Tokomaru Bay

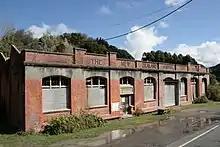
Former New Zealand Shipping Company store

Tokomaru Bay had a population of 483 in the 2023 New Zealand census, an increase of 39 people (8.8%) since the 2018 census, and an increase of 51 people (11.8%) since the 2013 census. There were 237 males and 246 females in 183 dwellings. 1.2% of people identified as LGBTIQ+. The median age was 46.4 years (compared with 38.1 years nationally). There were 111 people (23.0%) aged under 15 years, 54 (11.2%) aged 15 to 29, 210 (43.5%) aged 30 to 64, and 111 (23.0%) aged 65 or older.